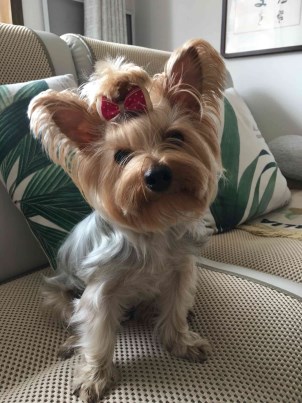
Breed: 340-n000120-Yorkshire_terrier